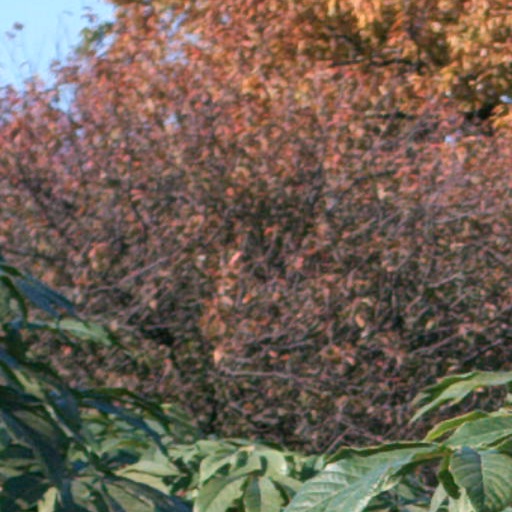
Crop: cassava